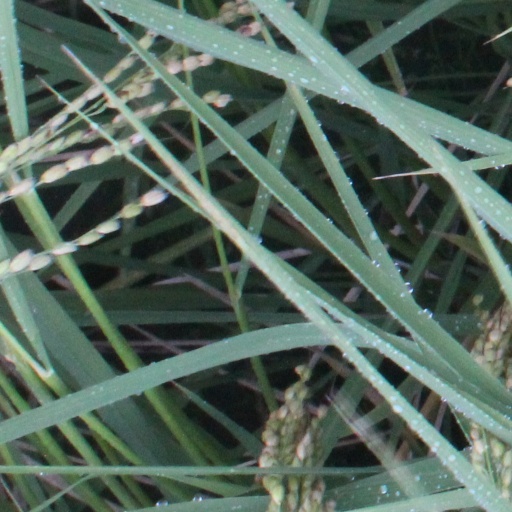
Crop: rice